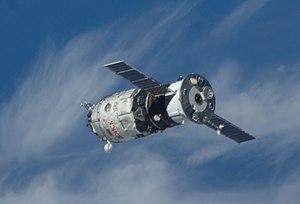
50° 27′ S, 135° 53′ O